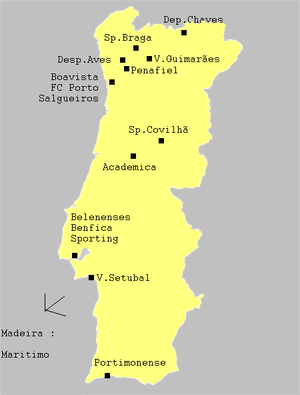
carte des clubs du championnat du portugal de football 1985-1986
Le Championnat du Portugal de football 1985-1986 est la 52ᵉ édition de la compétition qui voit la consécration du FC Porto.